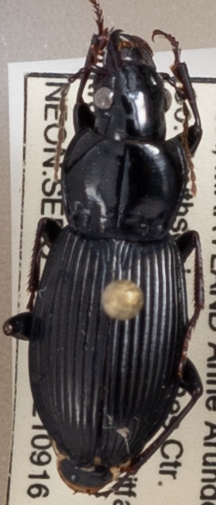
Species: Pterostichus stygicus
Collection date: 2021-09-16
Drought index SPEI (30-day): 0.602
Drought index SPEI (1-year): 0.8
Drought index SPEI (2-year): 1.45